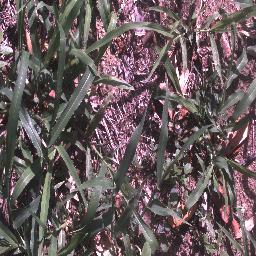
Label: negative